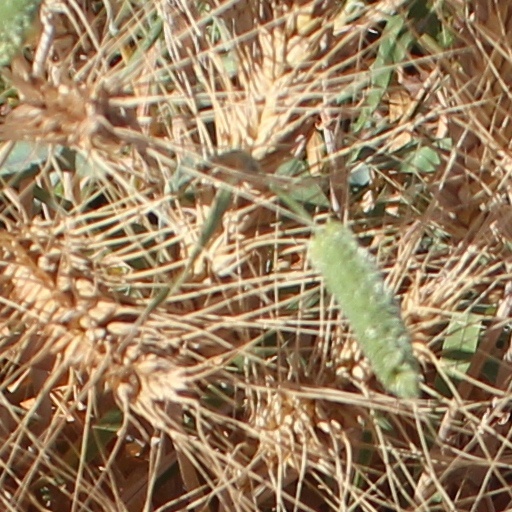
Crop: wheat